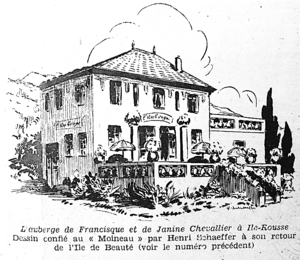
Auberge de la famille Chevallier à l'Ile-Rousse croquée par Henri Schaeffer lors de son voyage en 1951. Illustration dans ""Le Moineau"" retravaillée par Kévin Muret"
Henri-Alexis Schaeffer, né le 9 août 1900 à Paris et mort le 28 février 1975 à Neuilly-sur-Seine, est un dessinateur, caricaturiste, décorateur et peintre français.